Cyberpunks (video game)

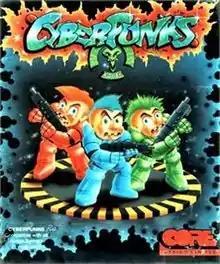

Cyberpunks is a top down shooter game for the Amiga developed by Mutation and published by Core Design in 1993.